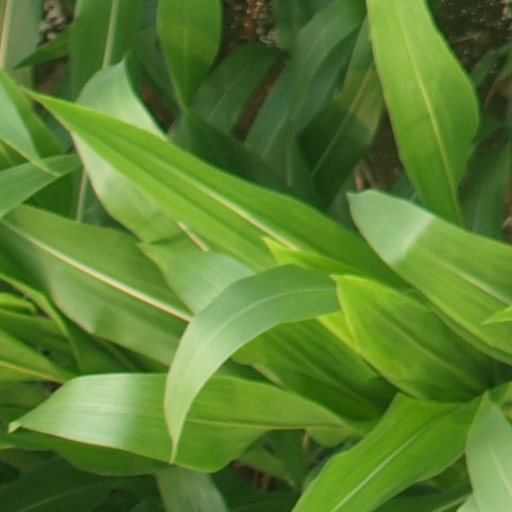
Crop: maize; corn